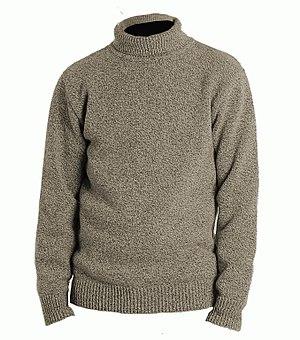
Un pull-over, un chandail ou encore un tricot est un vêtement tricoté qui couvre les épaules, le dos, le torse et surtout les bras. Il est généralement en laine, parfois en d'autres fibres textiles. Les manches sont longues et il s'enfile par la tête, d'où son nom.